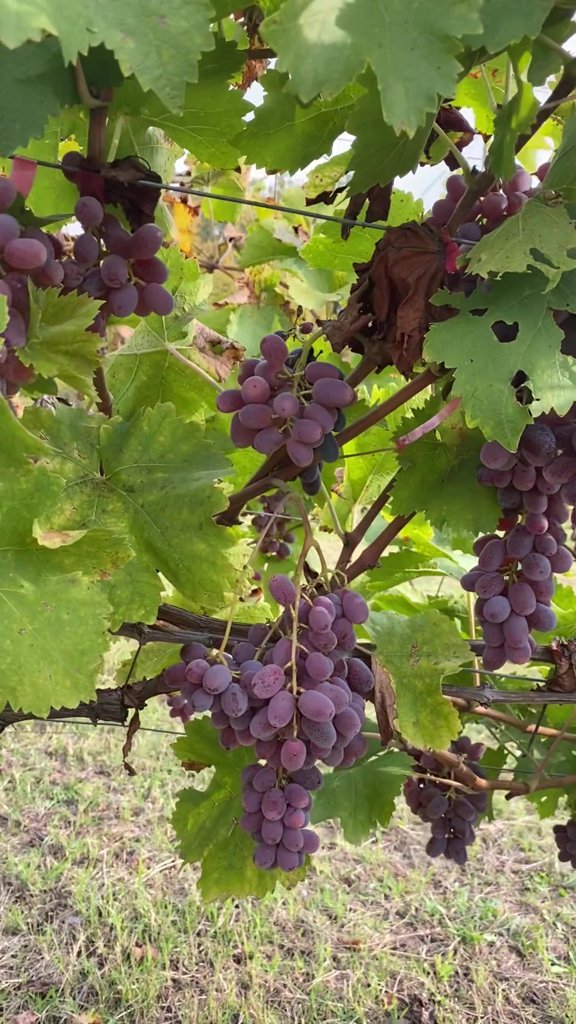
Berries visible: 197
Grape clusters: 7